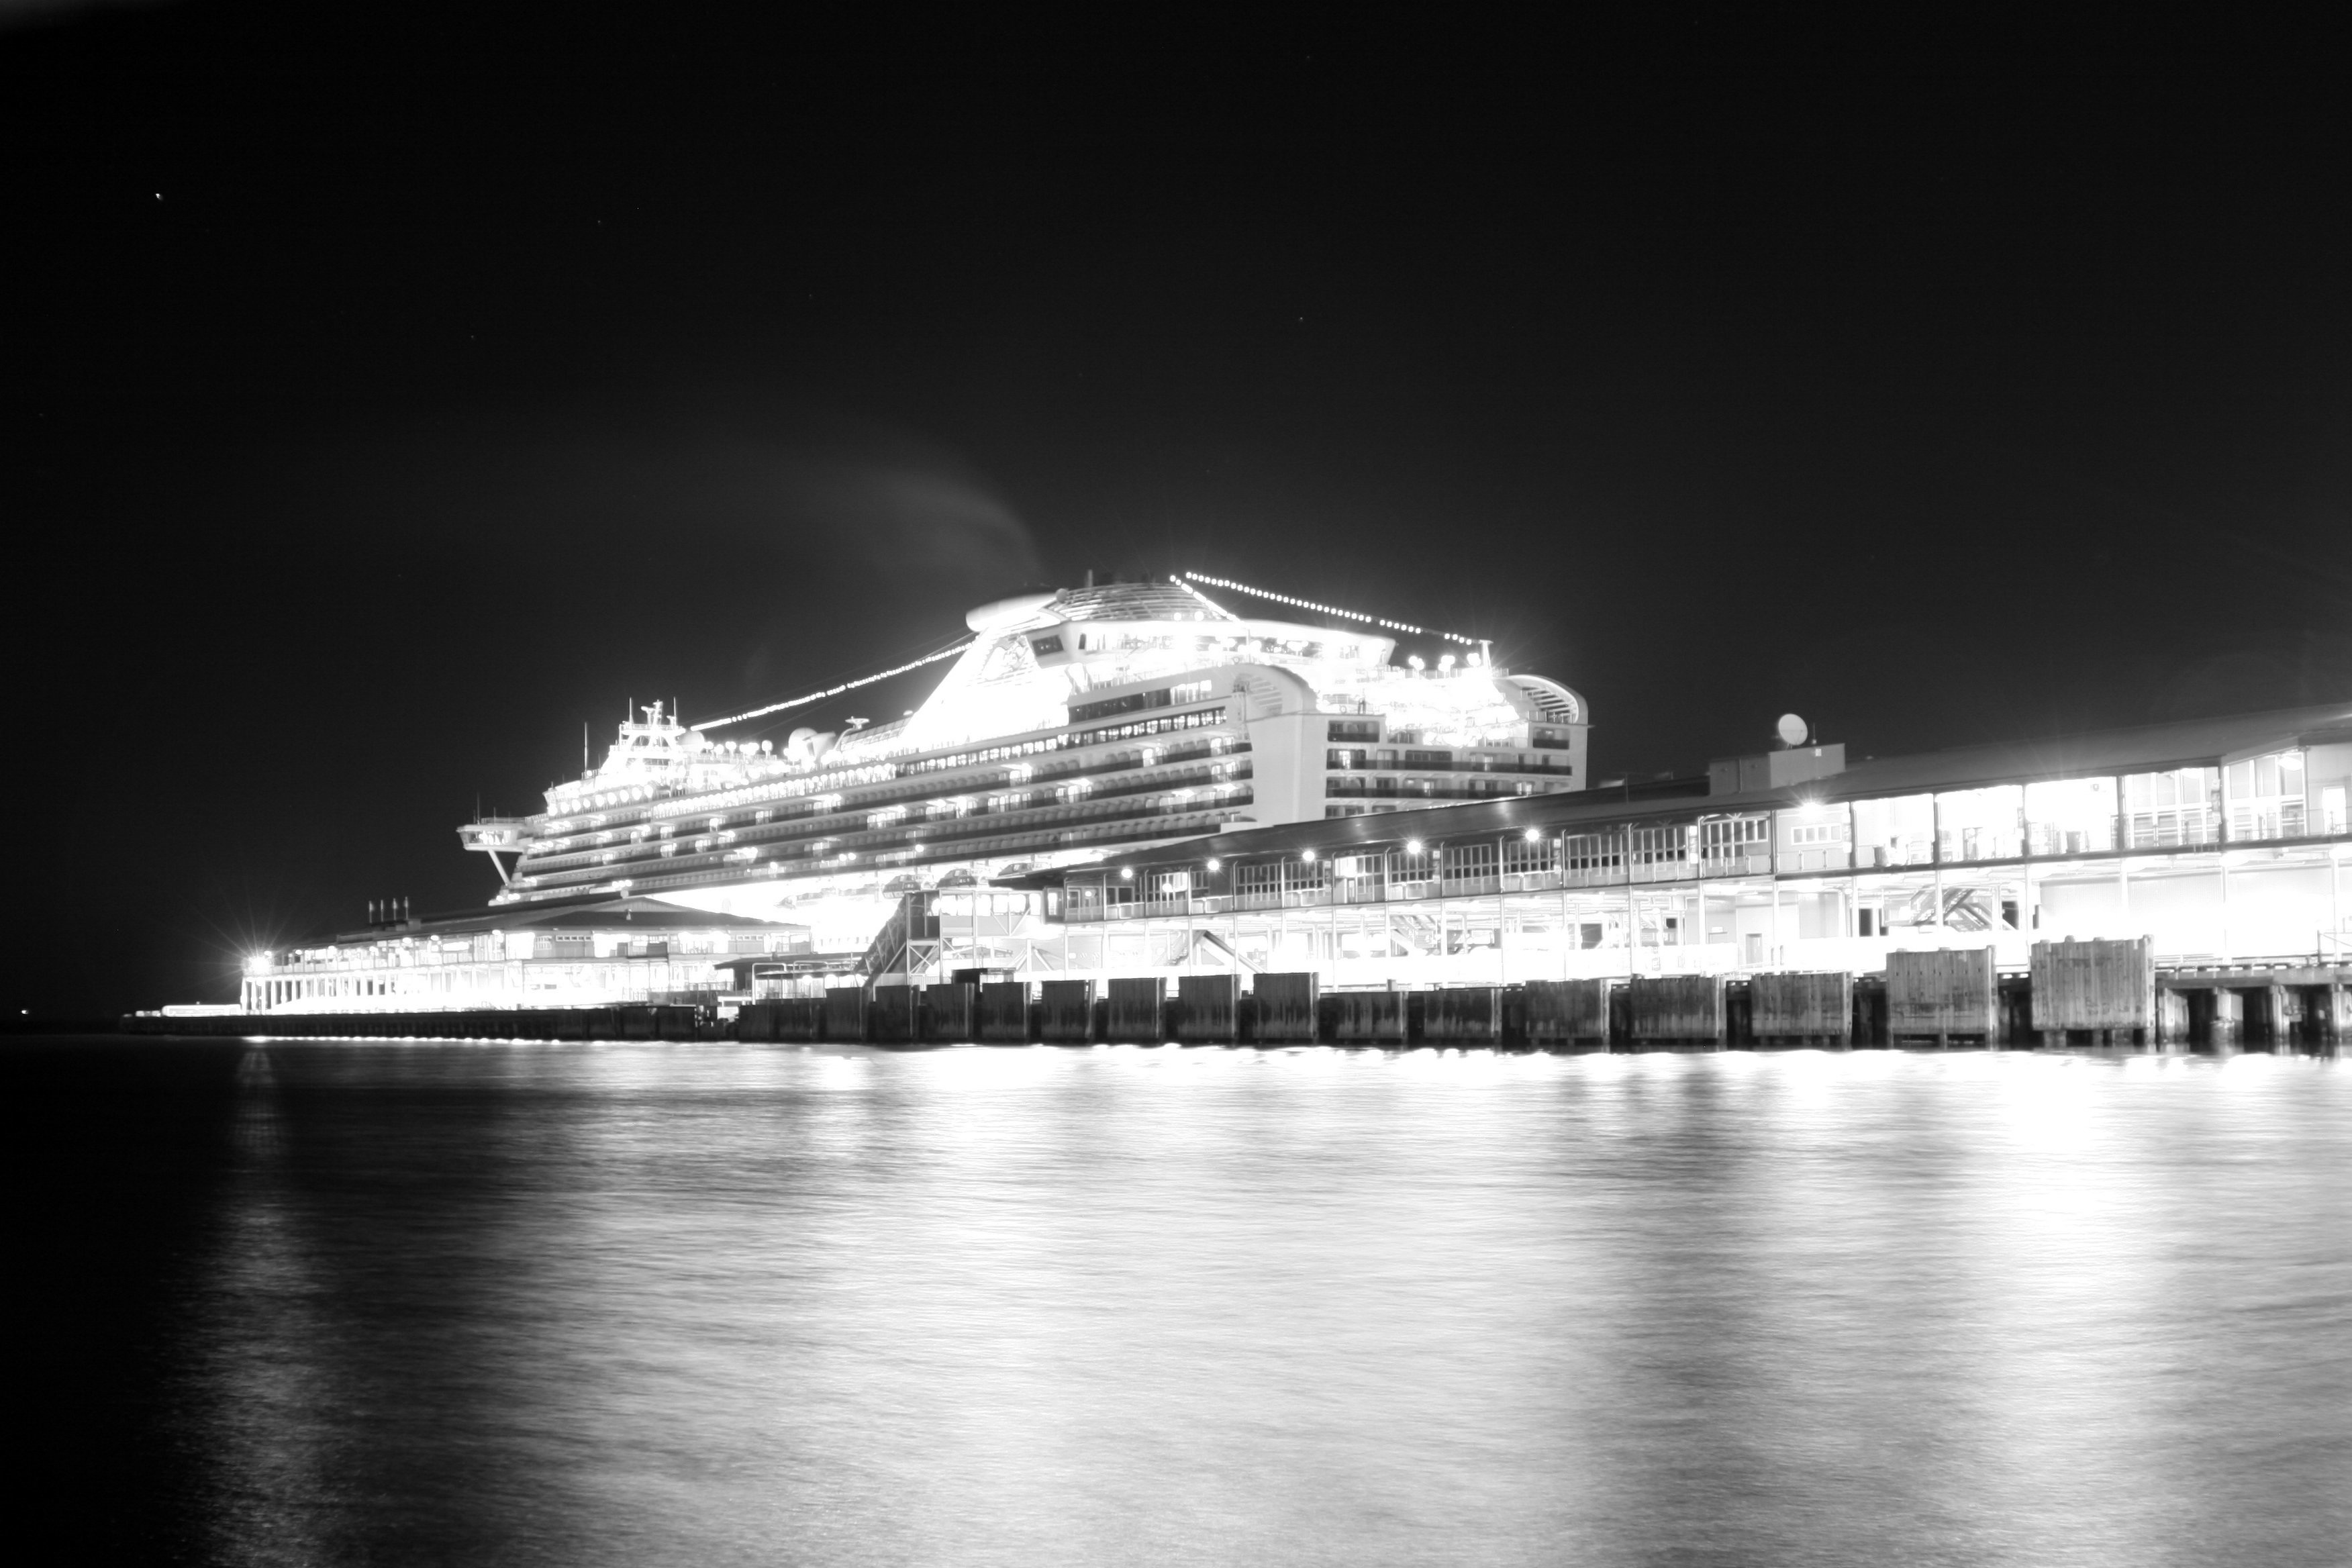
sea, black and white, boat, night, ship, vehicle, monochrome, watercraft, cruise ship, passenger ship, luxury yacht, ocean liner, monochrome photography